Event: Nepal Earthquake
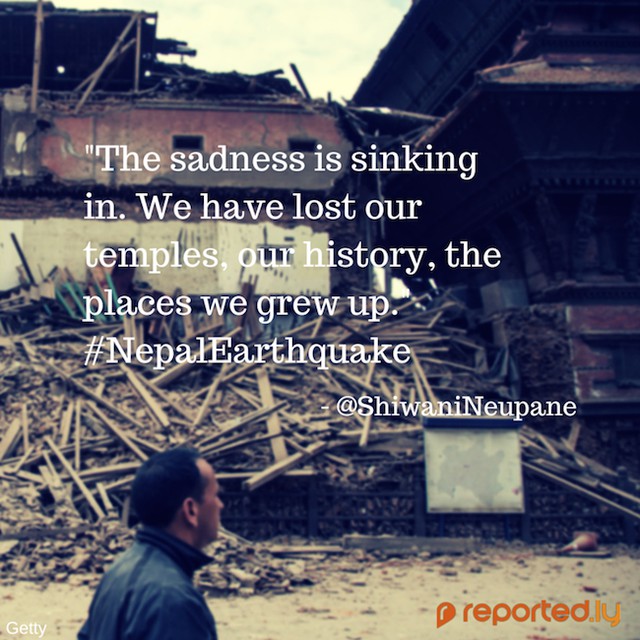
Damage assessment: damage